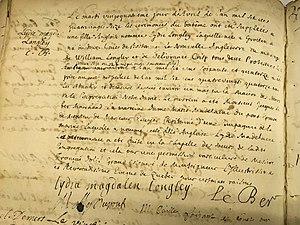
Lydia Longley, née le 12 avril 1674 à Groton et décédée le 20 juillet 1758, à Montréal, est une religieuse de la Congrégation de Notre-Dame de Montréal originaire de Nouvelle-Angleterre. Elle a été baptisée Lydia-Madeleine le 24 avril 1696 et a ensuite pris le nom de Sainte-Madeleine lors de la profession de ses vœux religieux. Elle est connue comme étant la « première religieuse américaine » d'après le roman biographique romancé écrit par Helen A. McCarthy.